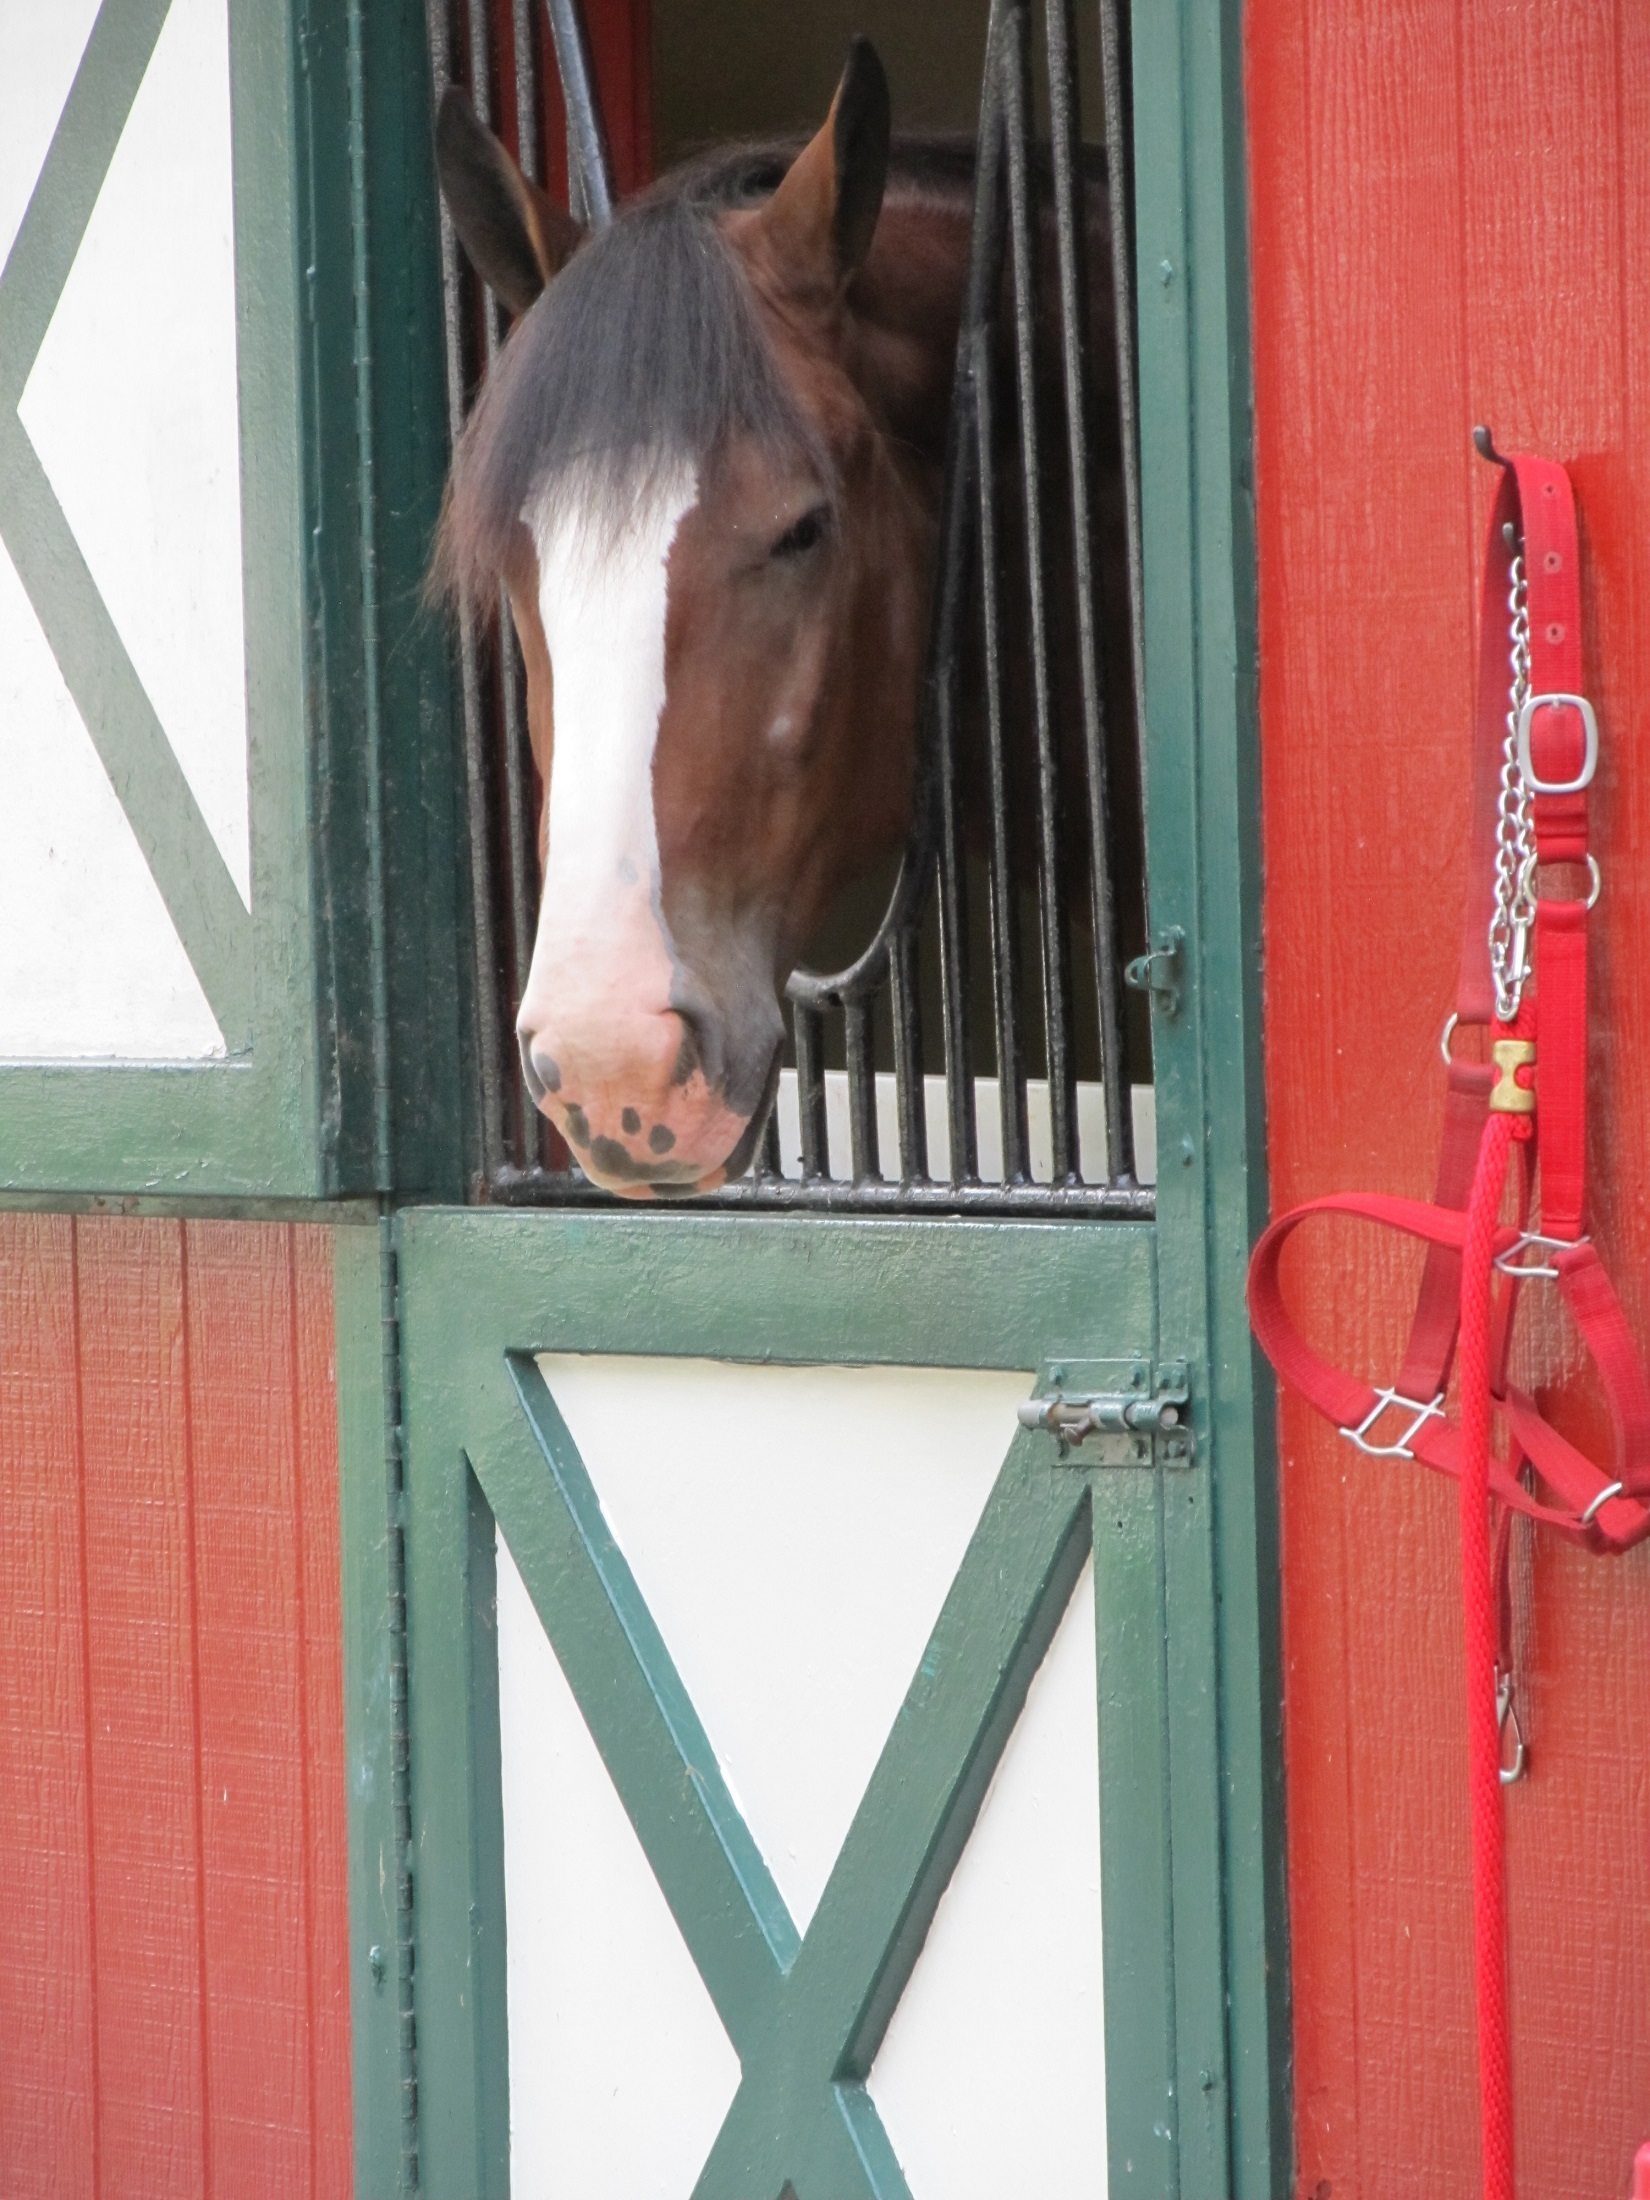
farm, animal, standing, portrait, horse, mammal, mane, equestrian, bridle, equine, riding, stall, head, clydesdale, horse like mammal